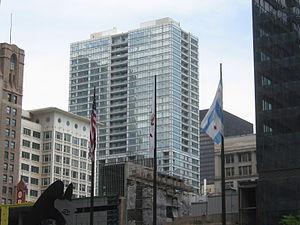
Joffrey Tower est un gratte-ciel situé sur le coin nord-est de North State Street et East Randolph Street immédiatement au sud du Chicago Theatre et juste en face du grand magasin Macy's de State Street, dans le secteur communautaire du Loop à Chicago. Il est le siège de la compagnie de danse Joffrey Ballet. L'immeuble a été réalisé par l'architecte Booth Hansen.